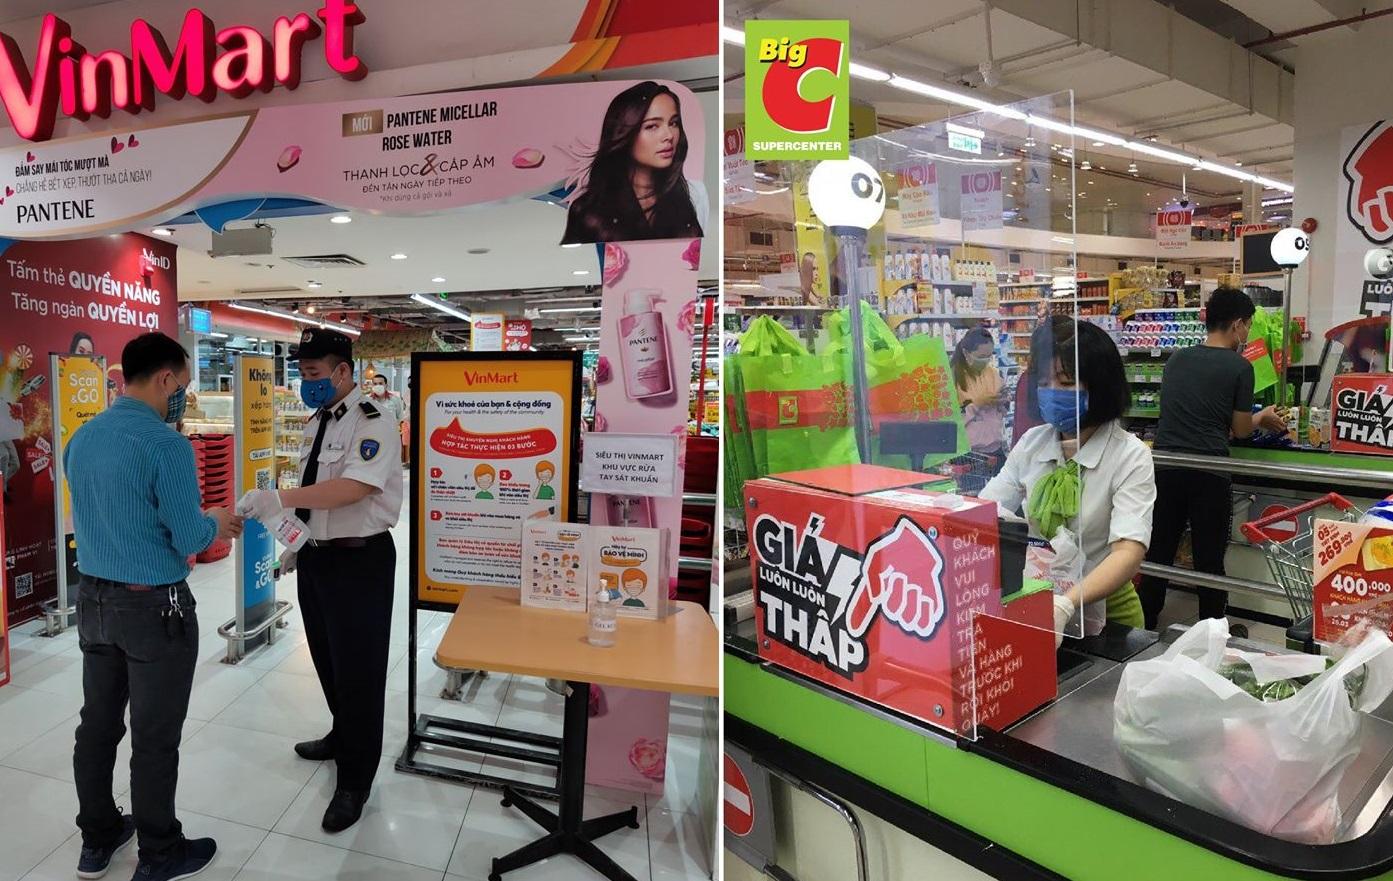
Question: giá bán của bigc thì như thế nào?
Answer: giá luôn luôn thấp